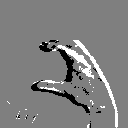
ASL letter: c